Niederrickenbach Station railway station

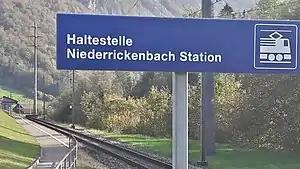
The station platform in 2018

Niederrickenbach Station railway station is a Swiss railway station in the municipality of Wolfenschiessen in the canton of Nidwalden. It is on the Luzern–Stans–Engelberg line, owned by the Zentralbahn railway company. The station is adjacent to the lower station of the cable car, to the hamlet of Niederrickenbach and the convent of Maria-Rickenbach, from which it takes its name.